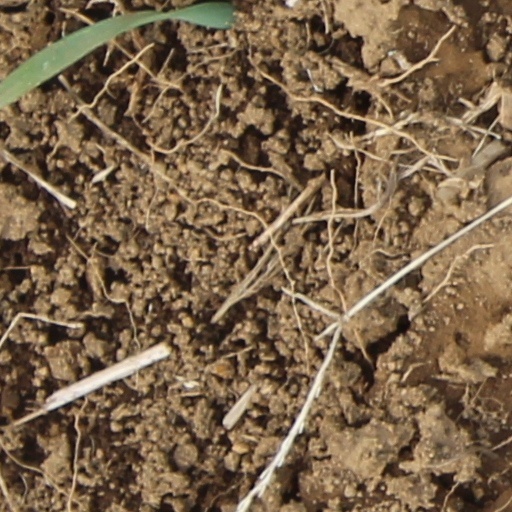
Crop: wheat